Syracuse City School District

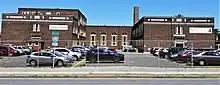
Syracuse City School District main office in 2018

The Syracuse City School District is a public school district serving students in pre-kindergarten through twelfth grade from Syracuse, New York. The district includes the entire city limits.